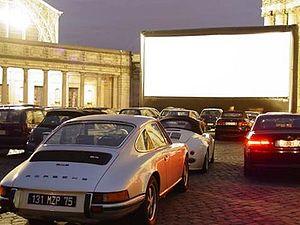
Le ciné-parc, est une forme de cinéma en plein air accessible en automobile. Le lieu, offrant un grand espace de parking destiné aux voitures, est composé d'un grand écran, d'une cabine de projection, parfois d'un espace de vente de boissons et collations. Les spectateurs restent dans leur voiture pour profiter de la projection.
On désigne habituellement sous le terme cinéma en plein air toute activité de projection de films effectuée en plein air, que cette activité soit payante ou gratuite. De très nombreux festivals proposent de telles séances en plein air, souvent dans un cadre culturel de découverte de films de genre ou populaires. Pour des raisons pratiques évidentes, le cinéma en plein air se pratique principalement en été.